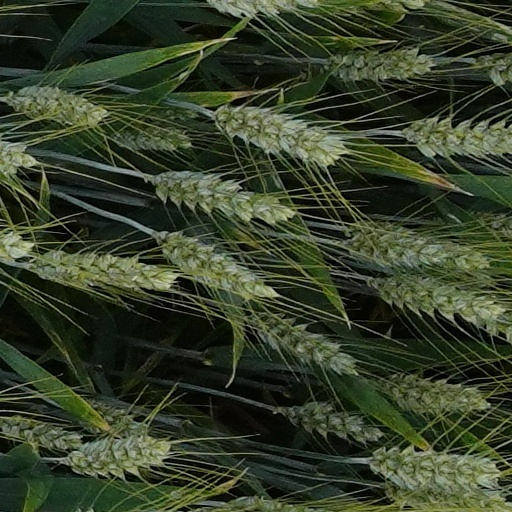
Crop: wheat